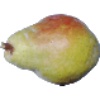
Label: Pear Williams 1